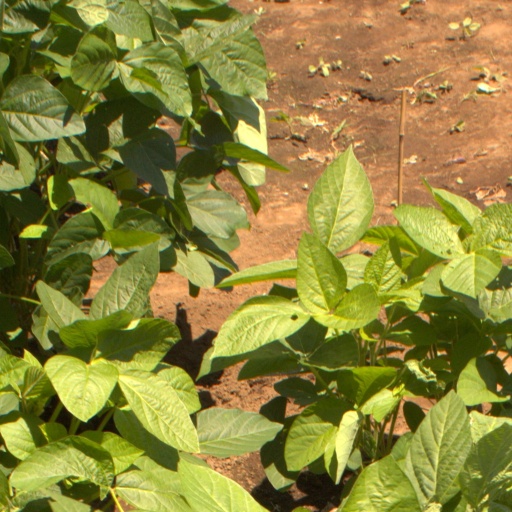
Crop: soybean